Somerset Park

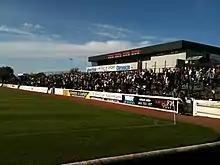
The North Terrace with the "Ally MacLeod hospitality suite" upon it in 2011.

The North Terrace was an open terrace, for both home and away supporters, with a segregation fence erected in 1980. A hospitality suite on the north terrace that opened in 1996 is currently named the ""Ally MacLeod Hospitality Suite sponsored by the Ayrshire Post" ", which replaced the traditional score board in its place. Each box is named after a club great from either the 1960s, 1970's or 1980's, they are: Quinton 'Cutty' Young, Stan Quinn, Henry Templeton, Davie Stewart and John 'Spud' Murphy.